2018 NBA Finals

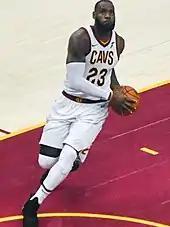
The 2018 NBA Finals marked LeBron James' eighth consecutive Finals appearance, and his ninth overall.

This was the Golden State Warriors' fourth consecutive trip to the NBA Finals. During the 2017–18 offseason, the Warriors re-signed their core players, including reigning NBA Finals MVP Kevin Durant to a two-year, $53 million contract and point guard Stephen Curry to a five-year contract worth $201 million. Golden State also re-signed Andre Iguodala, Shaun Livingston, Zaza Pachulia, and David West. A major free agent acquired during the offseason was guard Nick Young.